Woy Woy

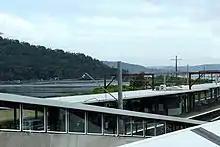
Woy Woy railway station's waterfront location

An annual Brisbane Water Oyster Festival is held on the first Sunday in November at Ettalong Beach after being relocated from the Woy Woy waterfront in 2005 due to space restrictions. The event outgrew the location with over 20,000 people attending annually. The "Brisbane Water" Oyster Festival was inaugurated in 2000 and is organised by the Peninsula Chamber of Commerce.